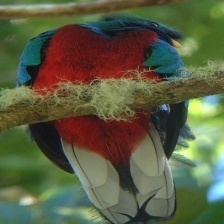
Species: QUETZAL
Scientific name: PHAROMACHRUS MOCINNO